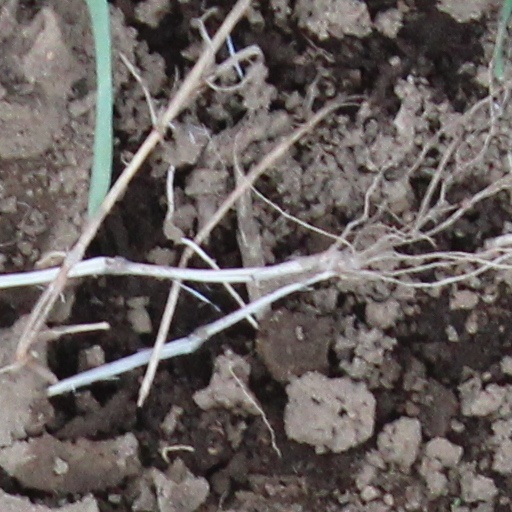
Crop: wheat